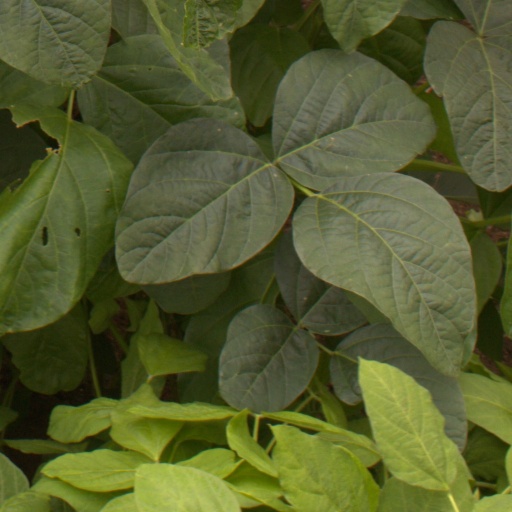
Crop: soybean